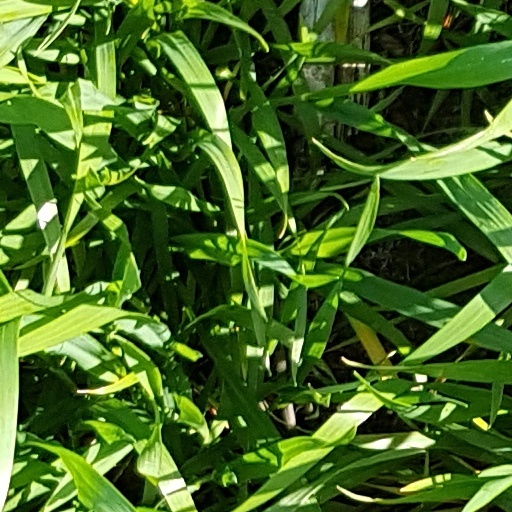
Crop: wheat